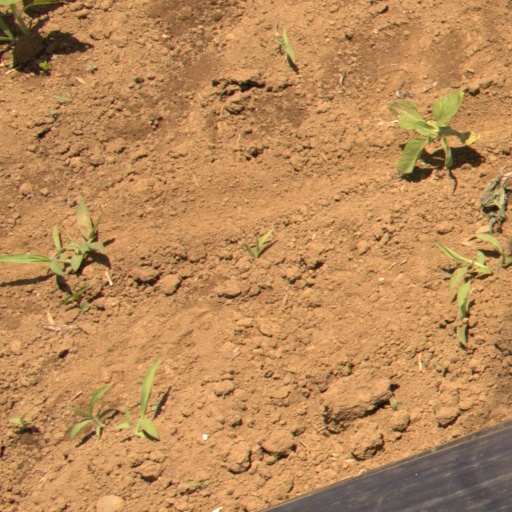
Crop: Jerusalem artichoke